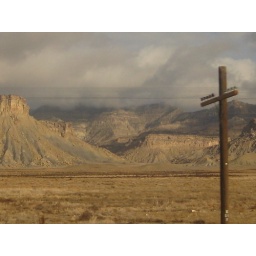
Storm clouds over desert mountains